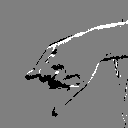
ASL letter: j